Franco-Ottoman alliance

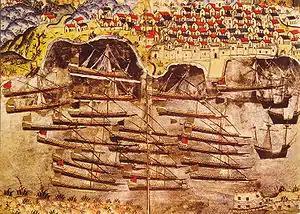
Barbarossa's fleet wintering in the French harbour of Toulon, 1543. (by: Matrakçı Nasuh)

During the wintering of Barbarossa, the Toulon Cathedral was transformed into a mosque, the call to prayer occurred five times a day, and Ottoman coinage was the currency of choice. According to an observer: "To see Toulon, one might imagine oneself at Constantinople".